Bence Nádas

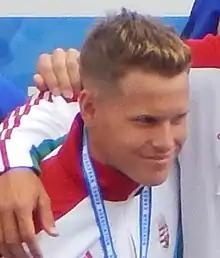
Nádas in 2016

He participated at the 2018 ICF Canoe Sprint World Championships.